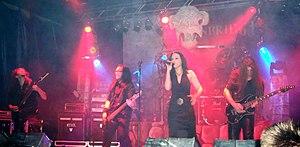
Voici une liste de groupes de metal symphonique.